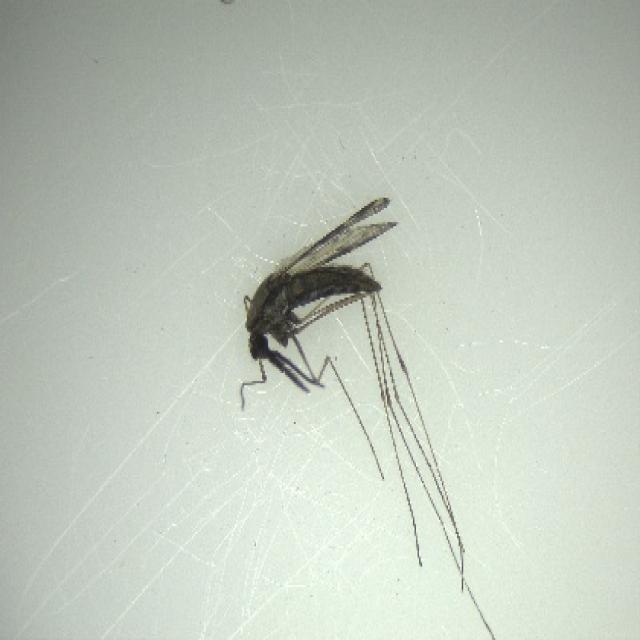
Species: anopheles_sinensis